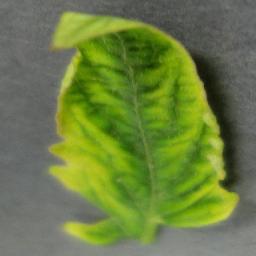
Label: Tomato___Tomato_Yellow_Leaf_Curl_Virus